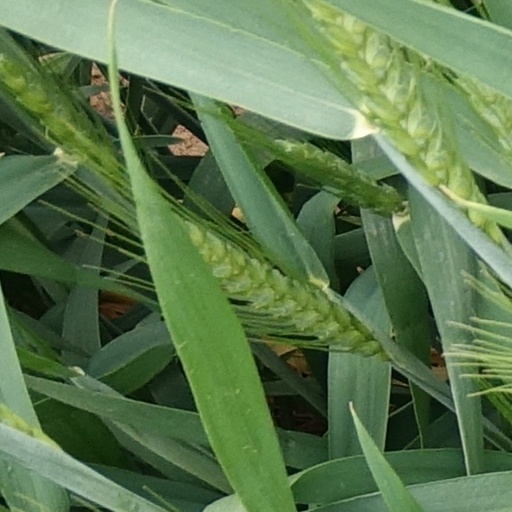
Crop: wheat